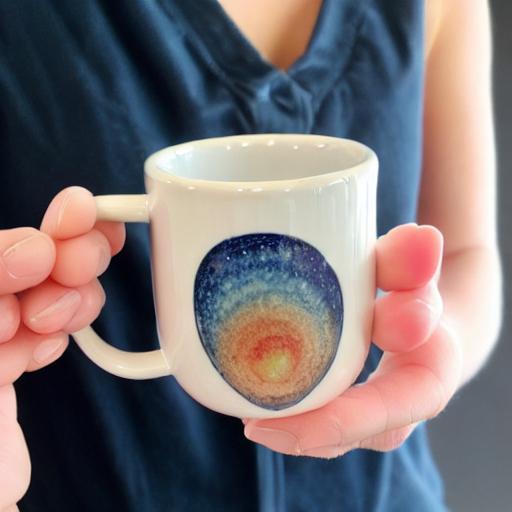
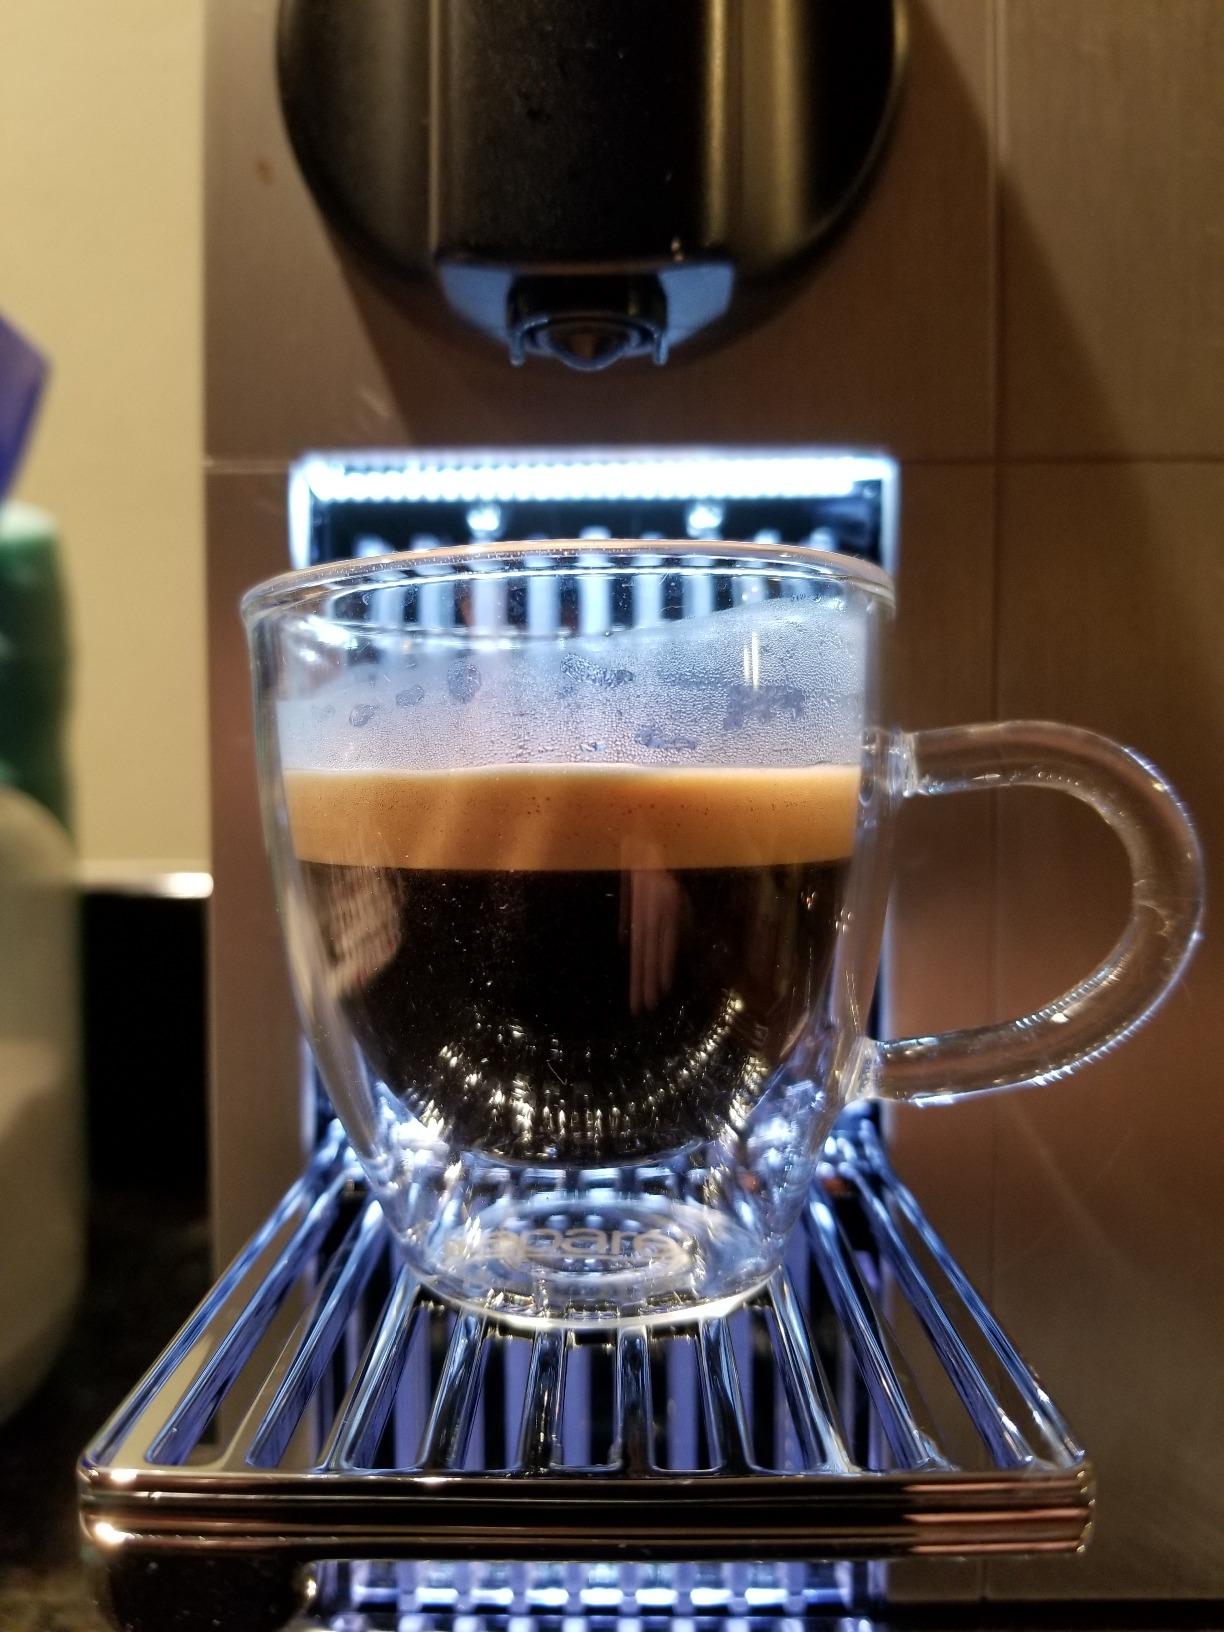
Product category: items_mug
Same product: no